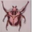
Label: beetle